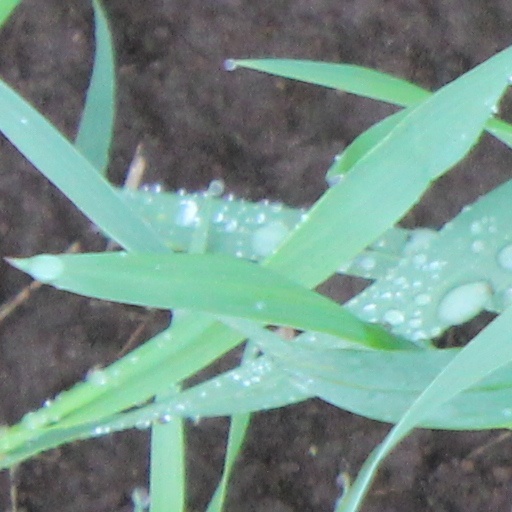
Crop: wheat